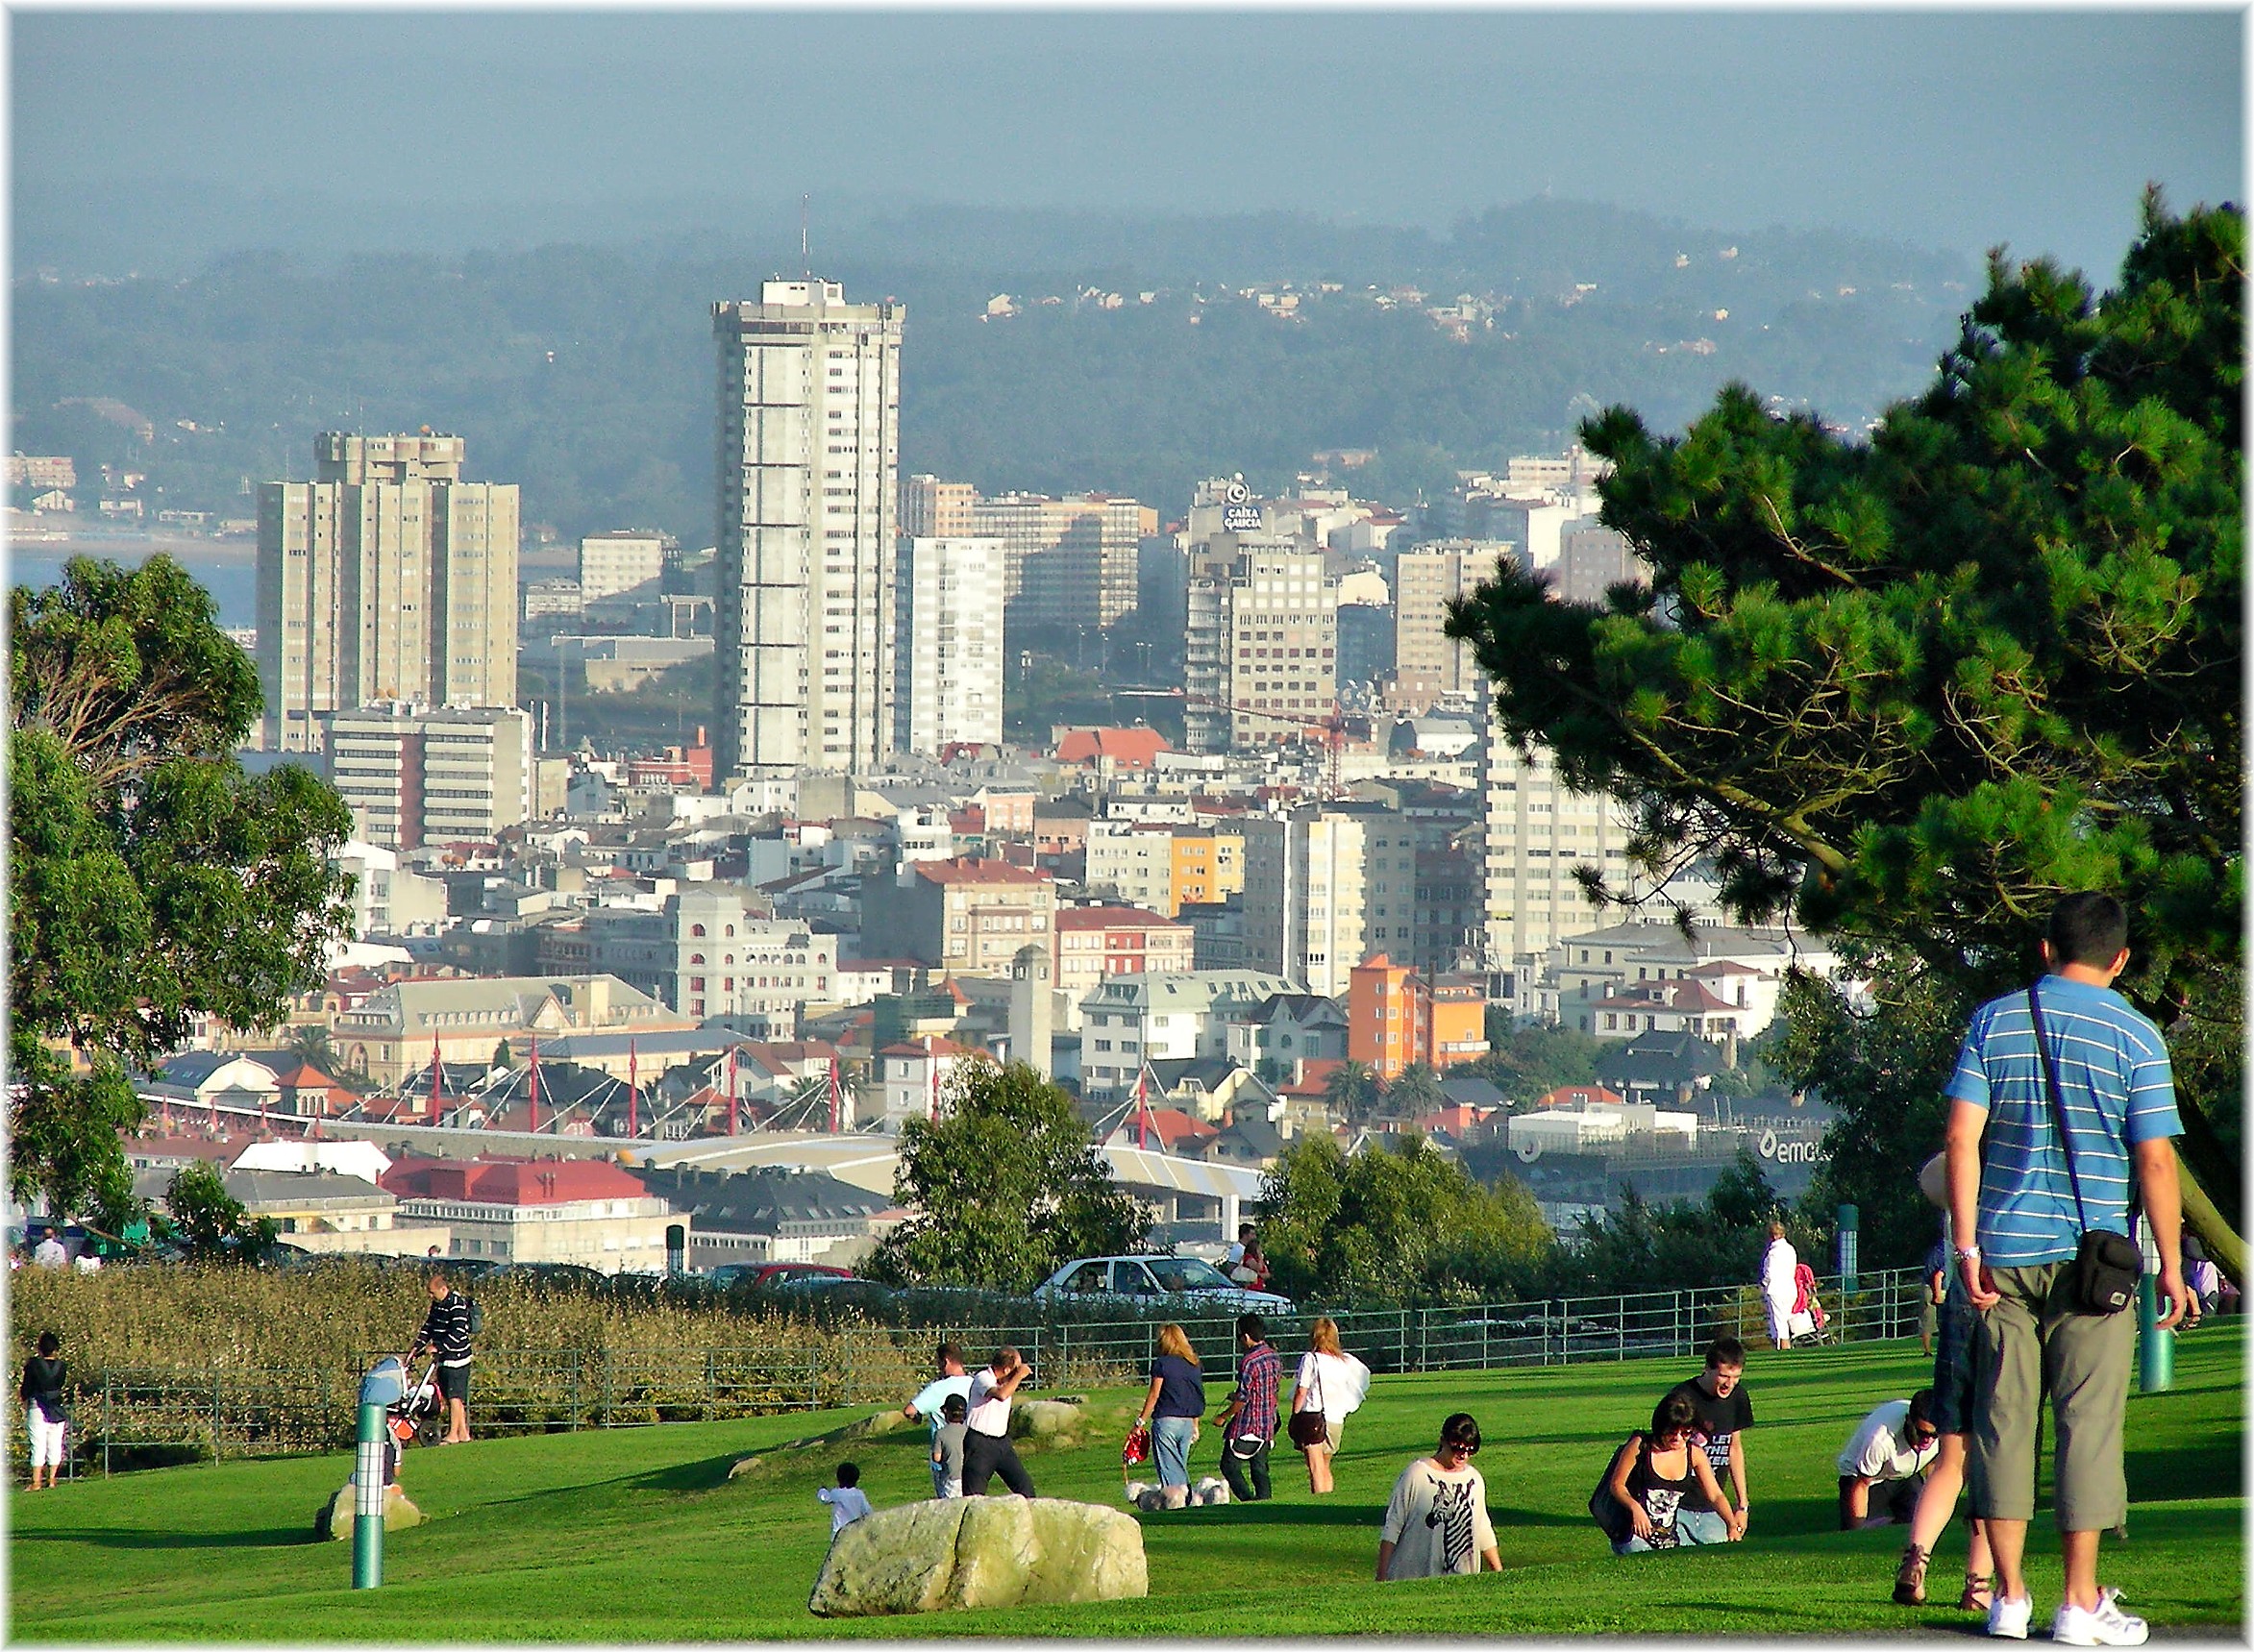
structure, skyline, city, cityscape, tourism, stadium, neighbourhood, aerial photography, residential area, human settlement, sport venue